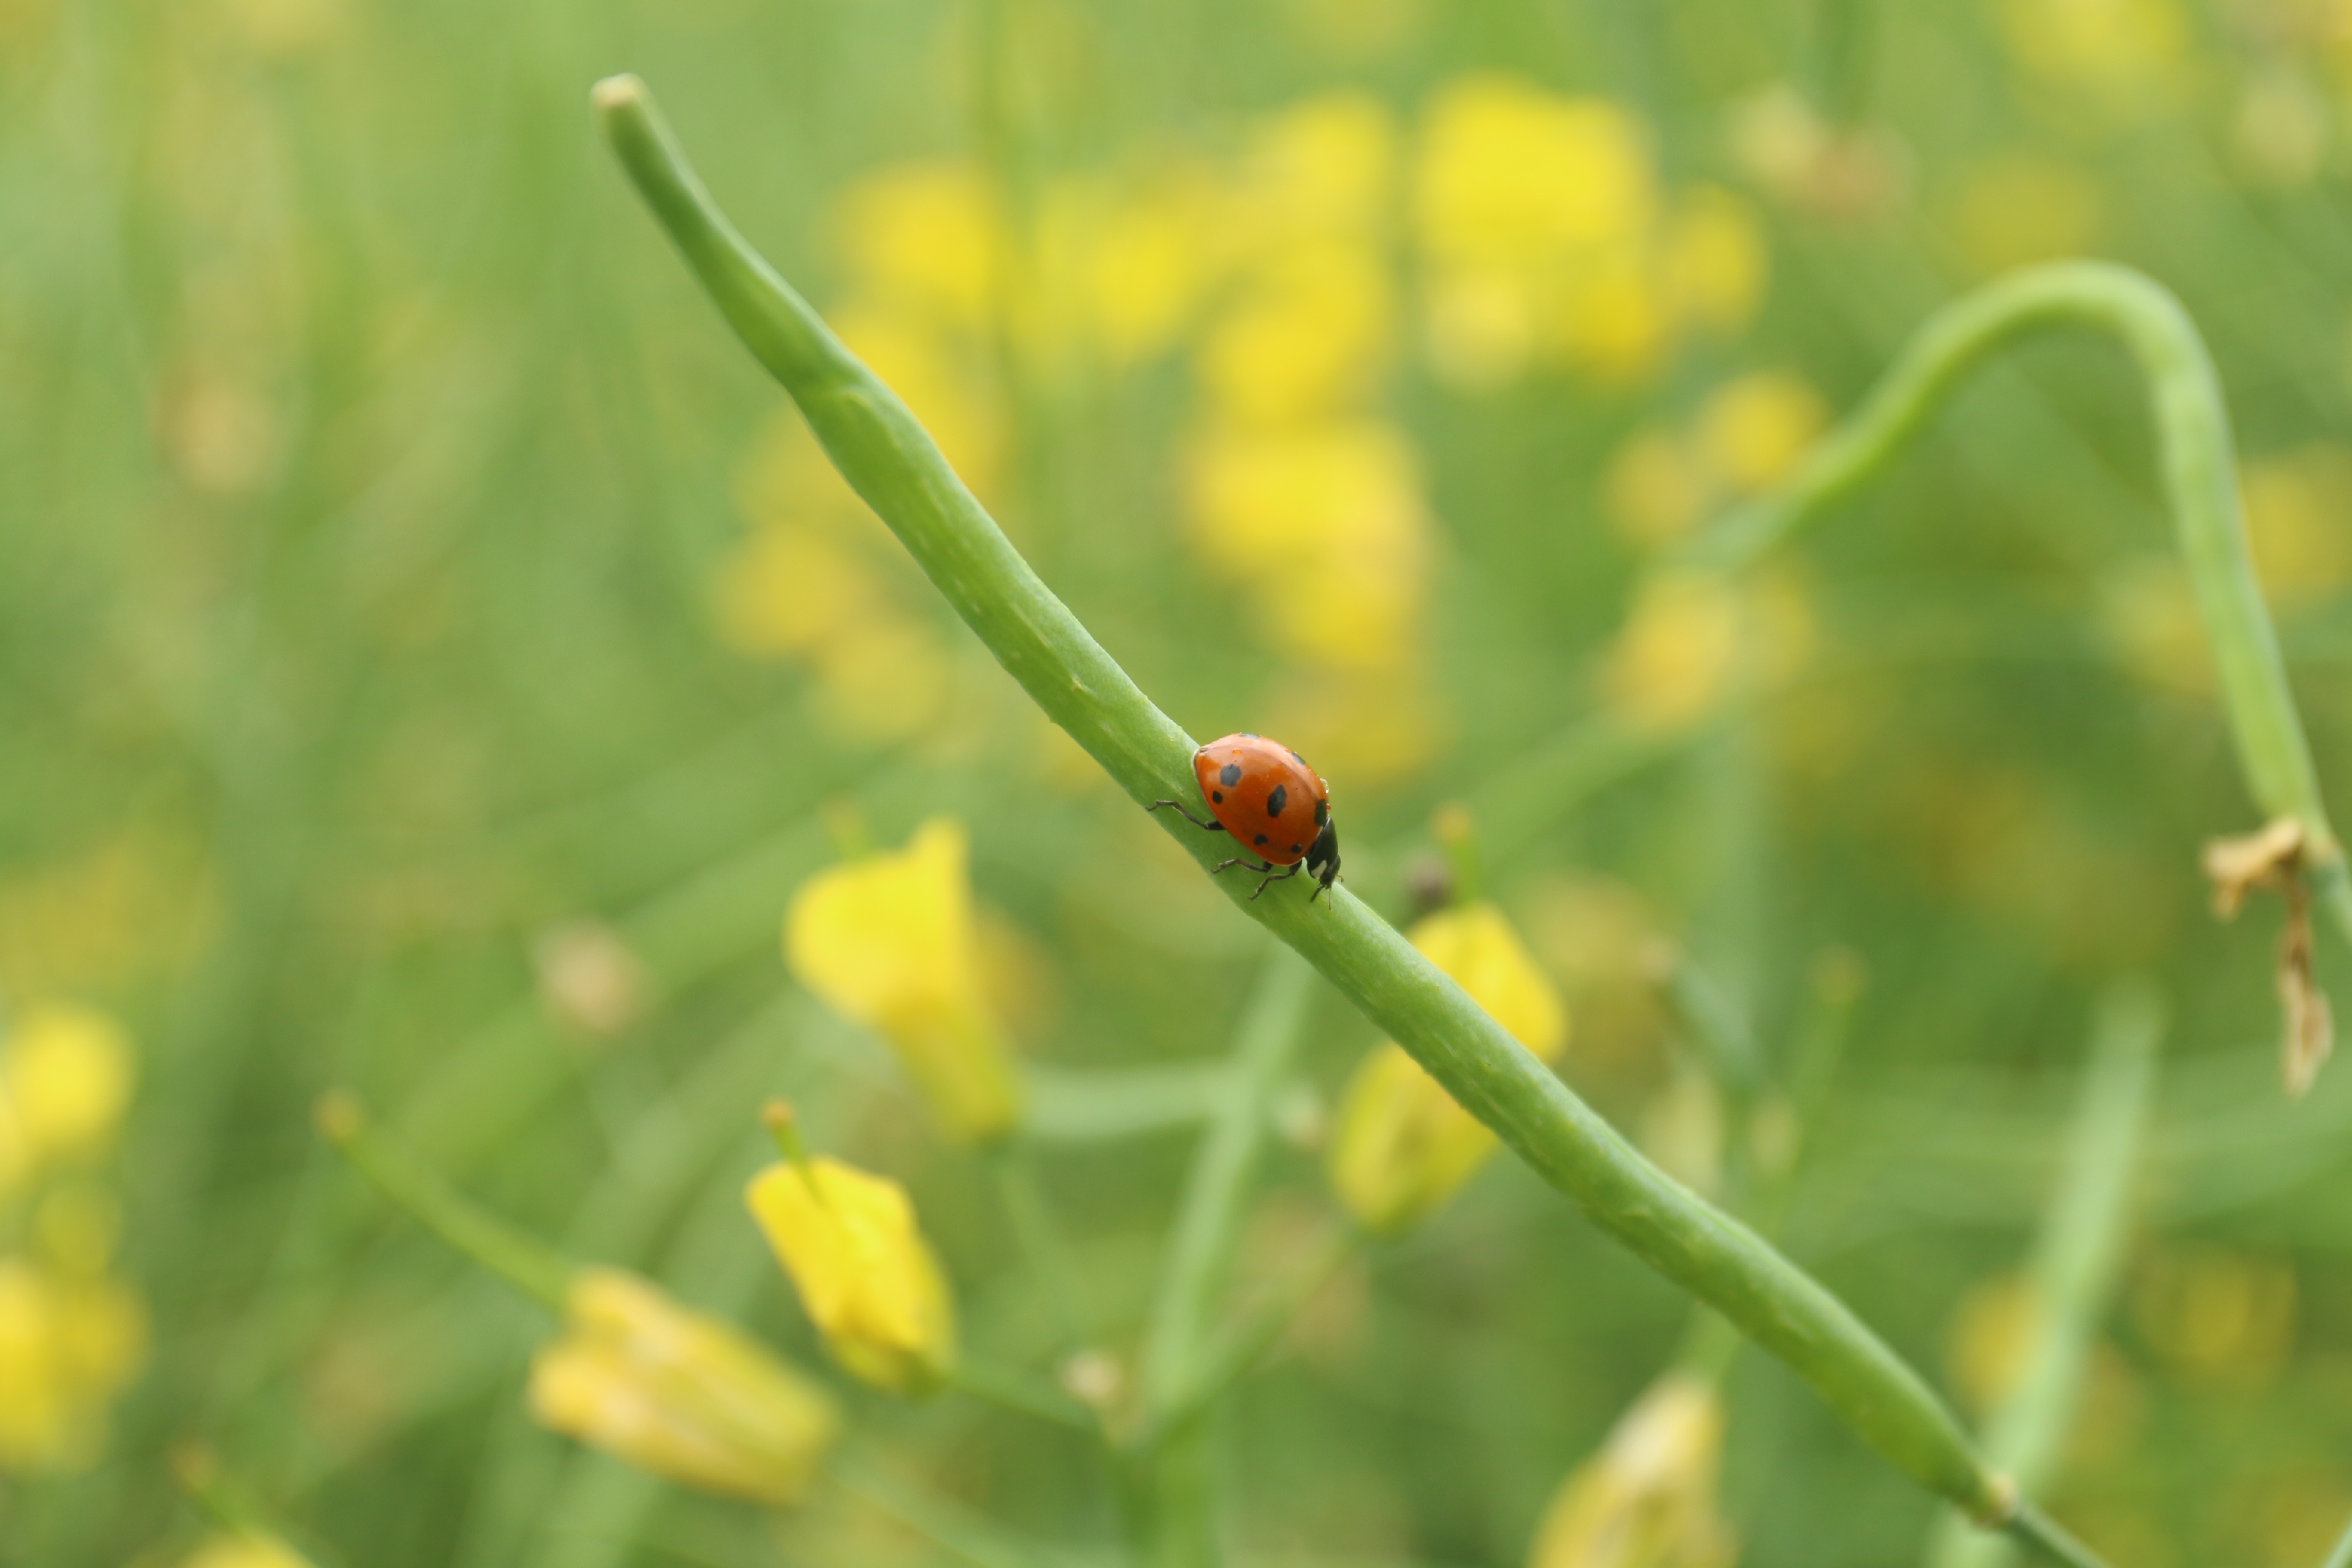
nature, grass, plant, field, meadow, prairie, leaf, flower, green, produce, crop, insect, ladybug, yellow, flora, fauna, invertebrate, wildflower, close up, crawling, wild flowers, macro photography, flowering plant, grass family, plant stem, land plant